Hale railway station

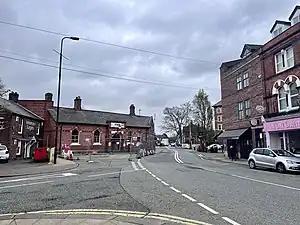
Hale railway station undergoing maintenance in April 2023

Hale railway station serves the area of Hale in the south of Altrincham, Greater Manchester, England; it is also used by people living in the surrounding areas of Bowdon and Hale Barns. It is a stop on the Mid-Cheshire line between Chester and Manchester Piccadilly. The station is located on Ashley Road.